Stephen Ball House

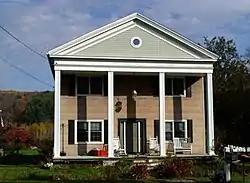

The Stephen Ball House (also known as Old Ball Mansion) is a historic house located on Main Street in Berkshire, Tioga County, New York.